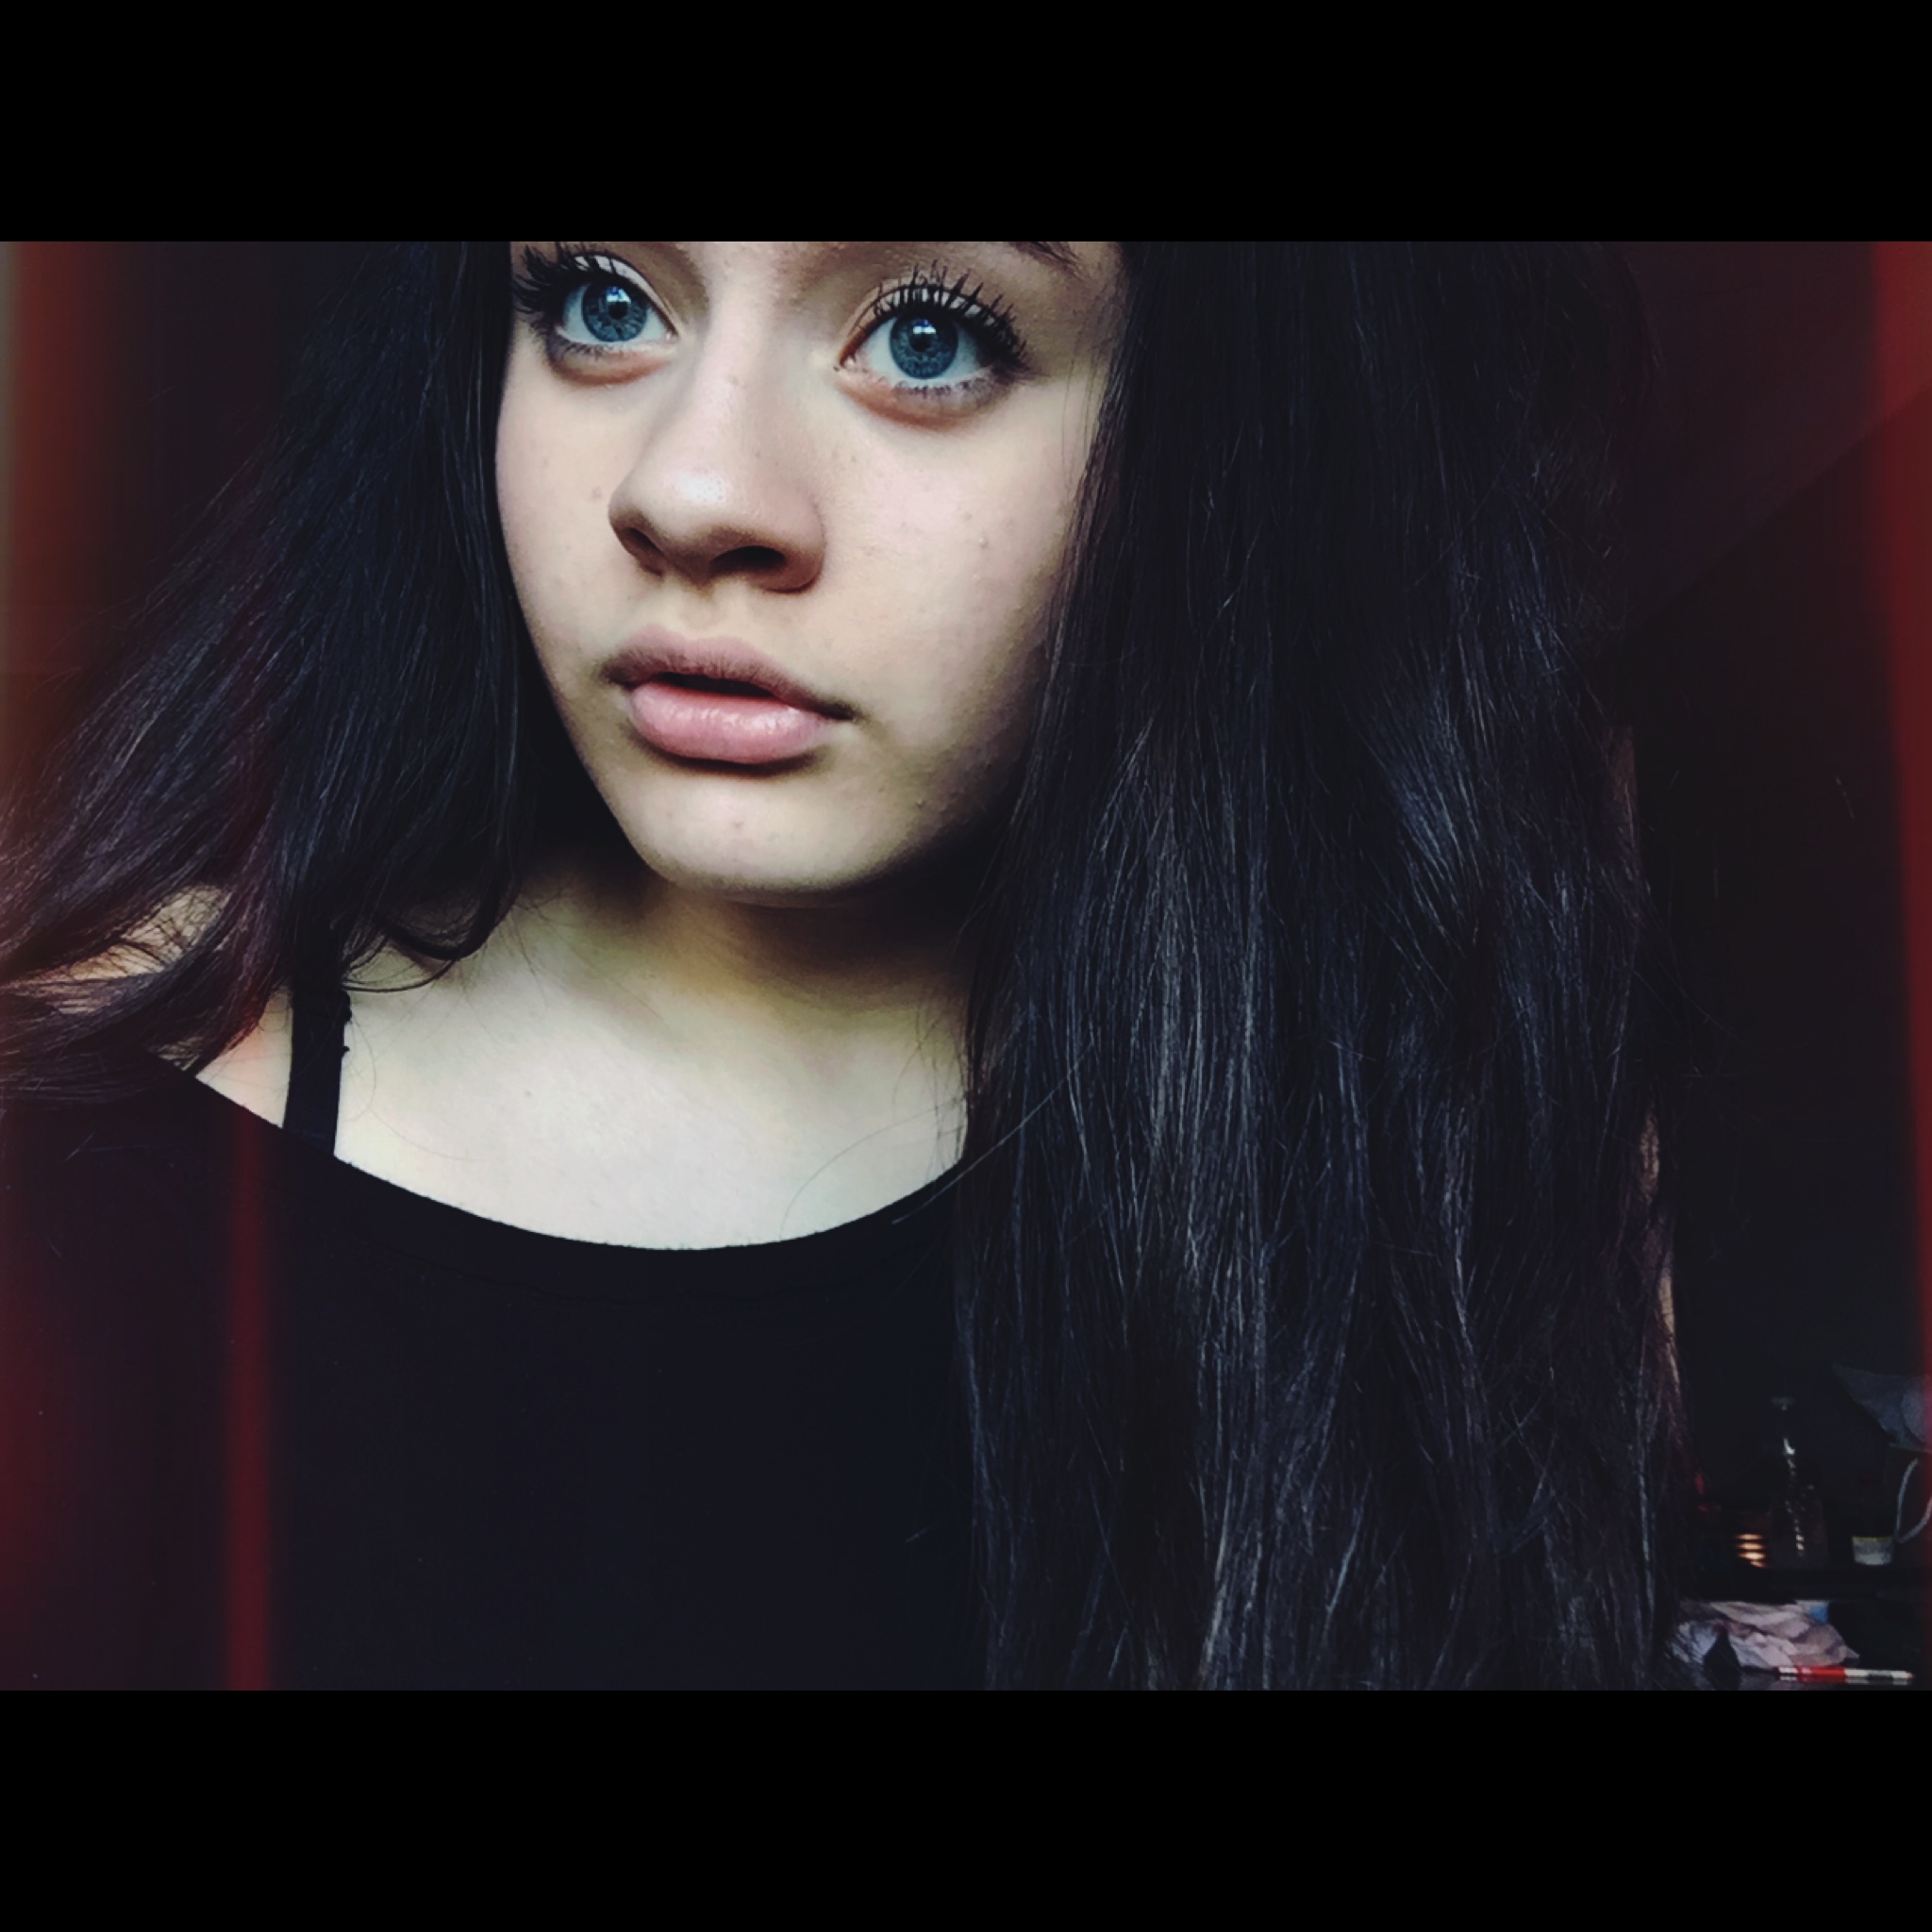
hair, photography, singer, model, fashion, hairstyle, long hair, black hair, face, nose, eye, beauty, photo shoot, brown hair, supermodel